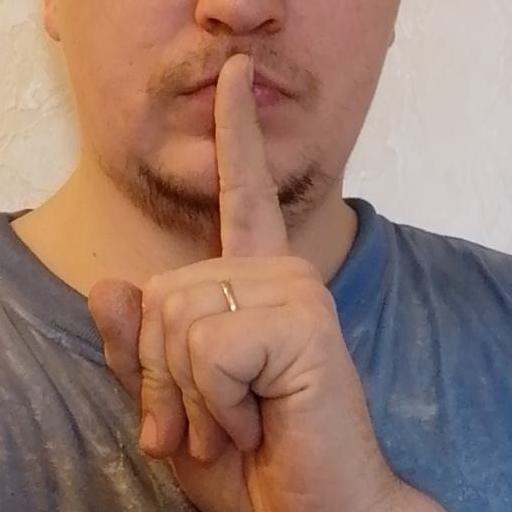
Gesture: mute